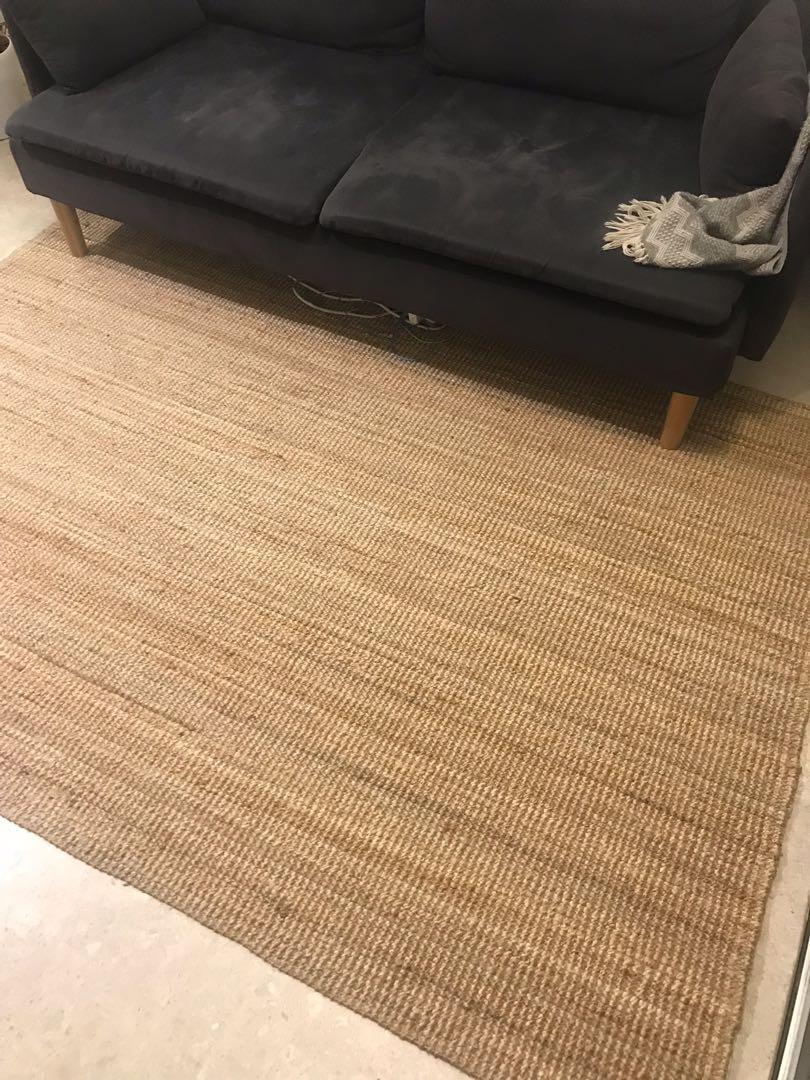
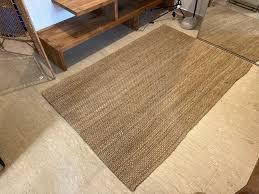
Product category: misc
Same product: yes